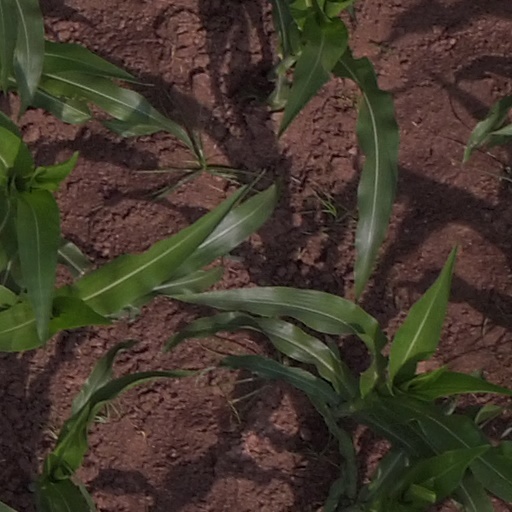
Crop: maize; corn